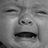
Emotion: sad